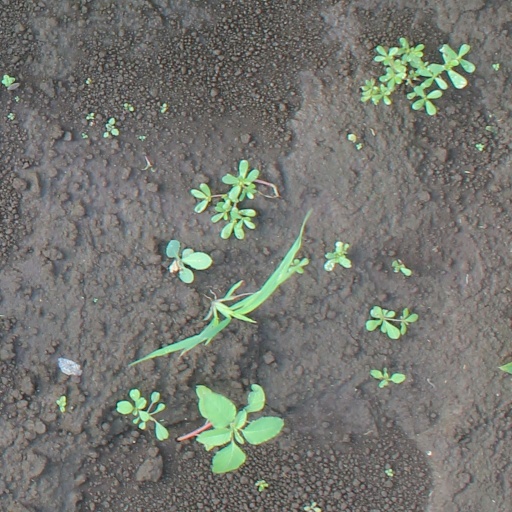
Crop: soybean